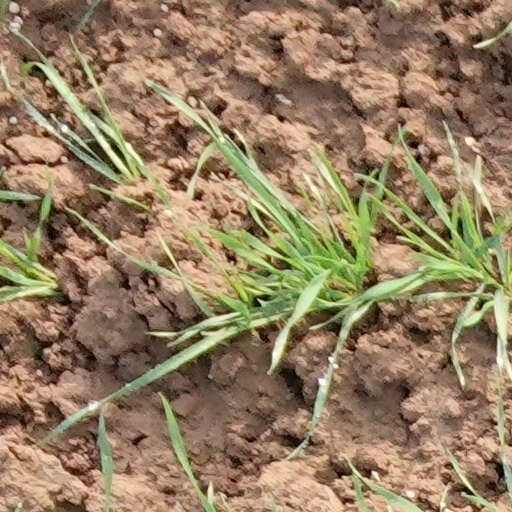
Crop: wheat